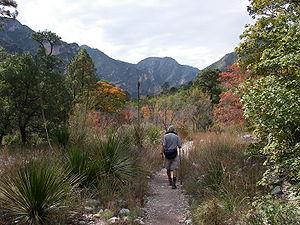
Le canyon McKittrick est un canyon à la frontière du Nouveau-Mexique et du Texas, aux États-Unis. Il est protégé au sein du parc national des Guadalupe Mountains ainsi que, pour une grande partie, de la Guadalupe Mountains Wilderness.